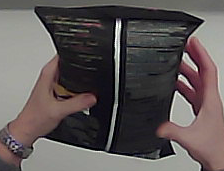
Product: lays_chill